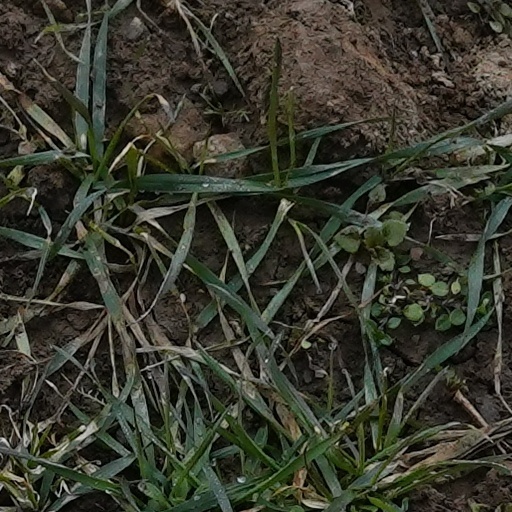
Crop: wheat